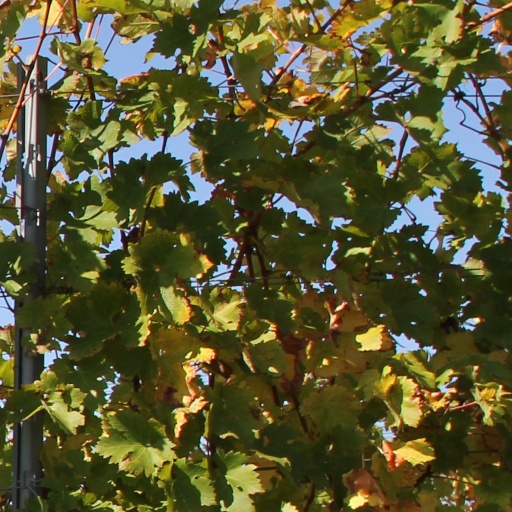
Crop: grape